Calvià

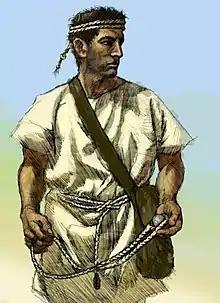
The Balearic slingers were among the first people to inhabit and colonize the Balearic Islands.

Calvià first appears in history as a village 2,000 years BCE, although the area was first populated in the Neolithic Era. Later, sailors coming from the east stopped in the Balearics on their way to the Iberian Peninsula, where they sought metals. They came from Italy, from other Mediterranean islands, and from the Near East, and constructed small settlements along the coast. Historians call this period the "Cave Culture", because caves were frequently used as habitations and burial areas. Some vestiges of this area have been catalogued in an archaeological excavation called the Puig de sa Morisca Archaeological Park, which conserves remains of what was a "talaiot" in diameter. It is located on a small mountainous elevation in Calvià's Santa Ponsa district.